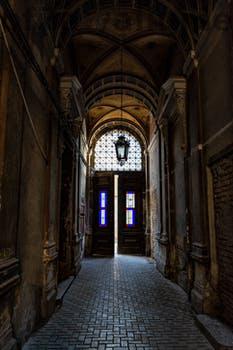
Label: Watermark